Romanesque architecture in Spain

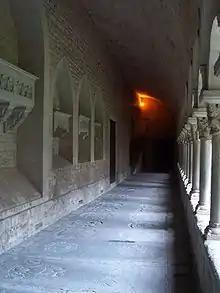
Furnace cloister vault at the Girona Cathedral.

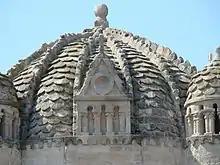
Galloned Dome, in stone, Zamora Cathedral.

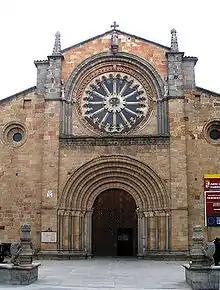
Romanesque portal with archivolts, , Ávila

During the First Romanesque period, many rural churches were still being covered with a wooden roof, like in Catalonia and in the Boi Valley where the Romanesque renewal of old churches was done by Lombard builders. He covered the gabled naves with a wooden structure, respecting the old traditions of the region. However, the apse in these churches was always topped with an oven vault.